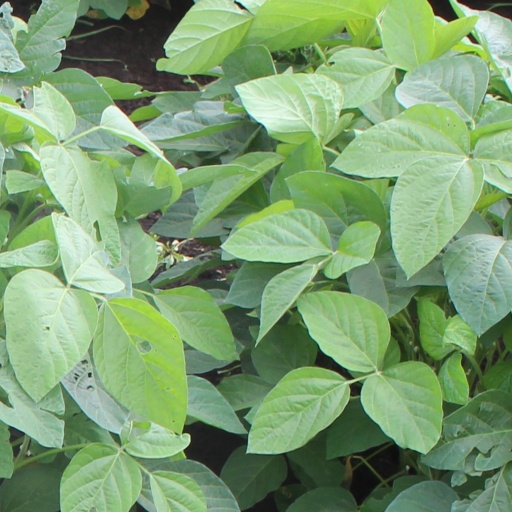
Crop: soybean